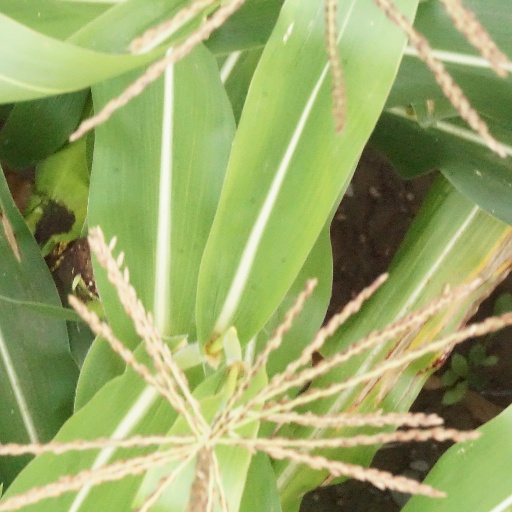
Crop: maize; corn